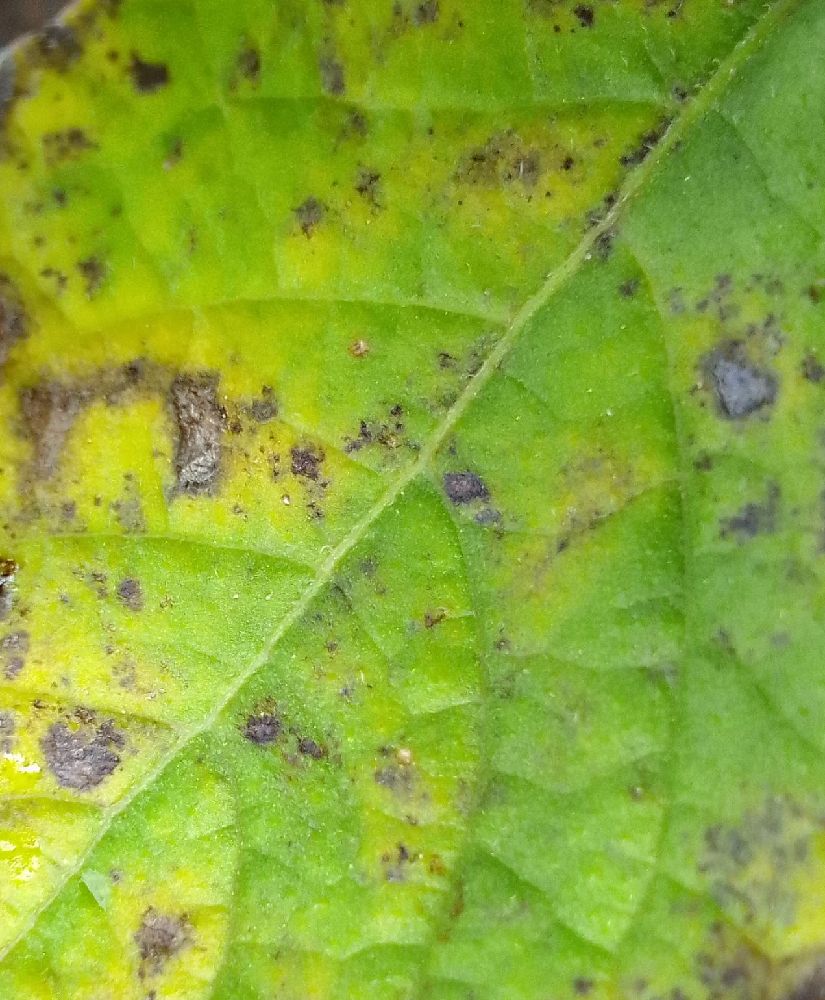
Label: Early blight